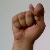
The image shows a hand gesture representing the letter 'T' in Indian Sign Language.